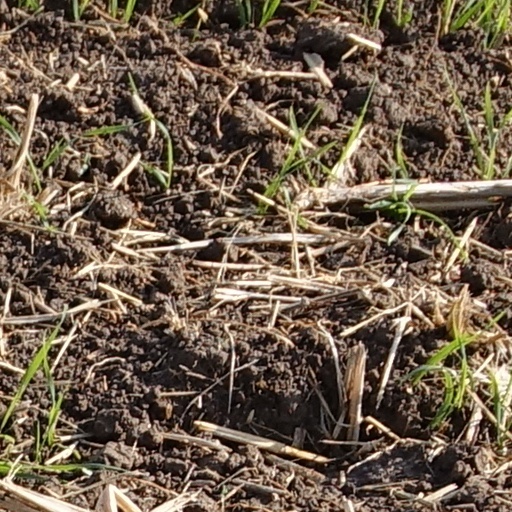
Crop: wheat